S. M. Abul Kalam Azad (admiral)

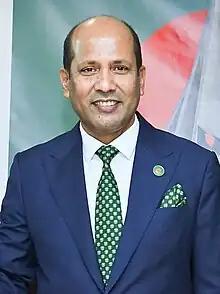
Azad in Malé (2023)

Sheikh Muhammad Abul Kalam Azad (born April 30, 1967) is a retired two star officer of Bangladesh Navy and former commander Dhaka Naval Area, an assignment he uphold before as Naval Administrator Dhaka. Prior that, he was high commissioner of Bangladesh to Maldives. He is also the former Commander of Bangladesh navy fleet and Chairman of Chittagong Port Authority,Mongla port Authority.